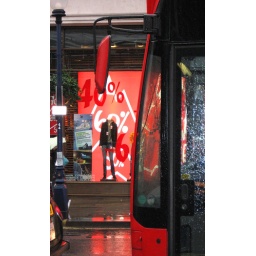
A day out in London with the theme of 'RED'. London - red buses and the January Sales